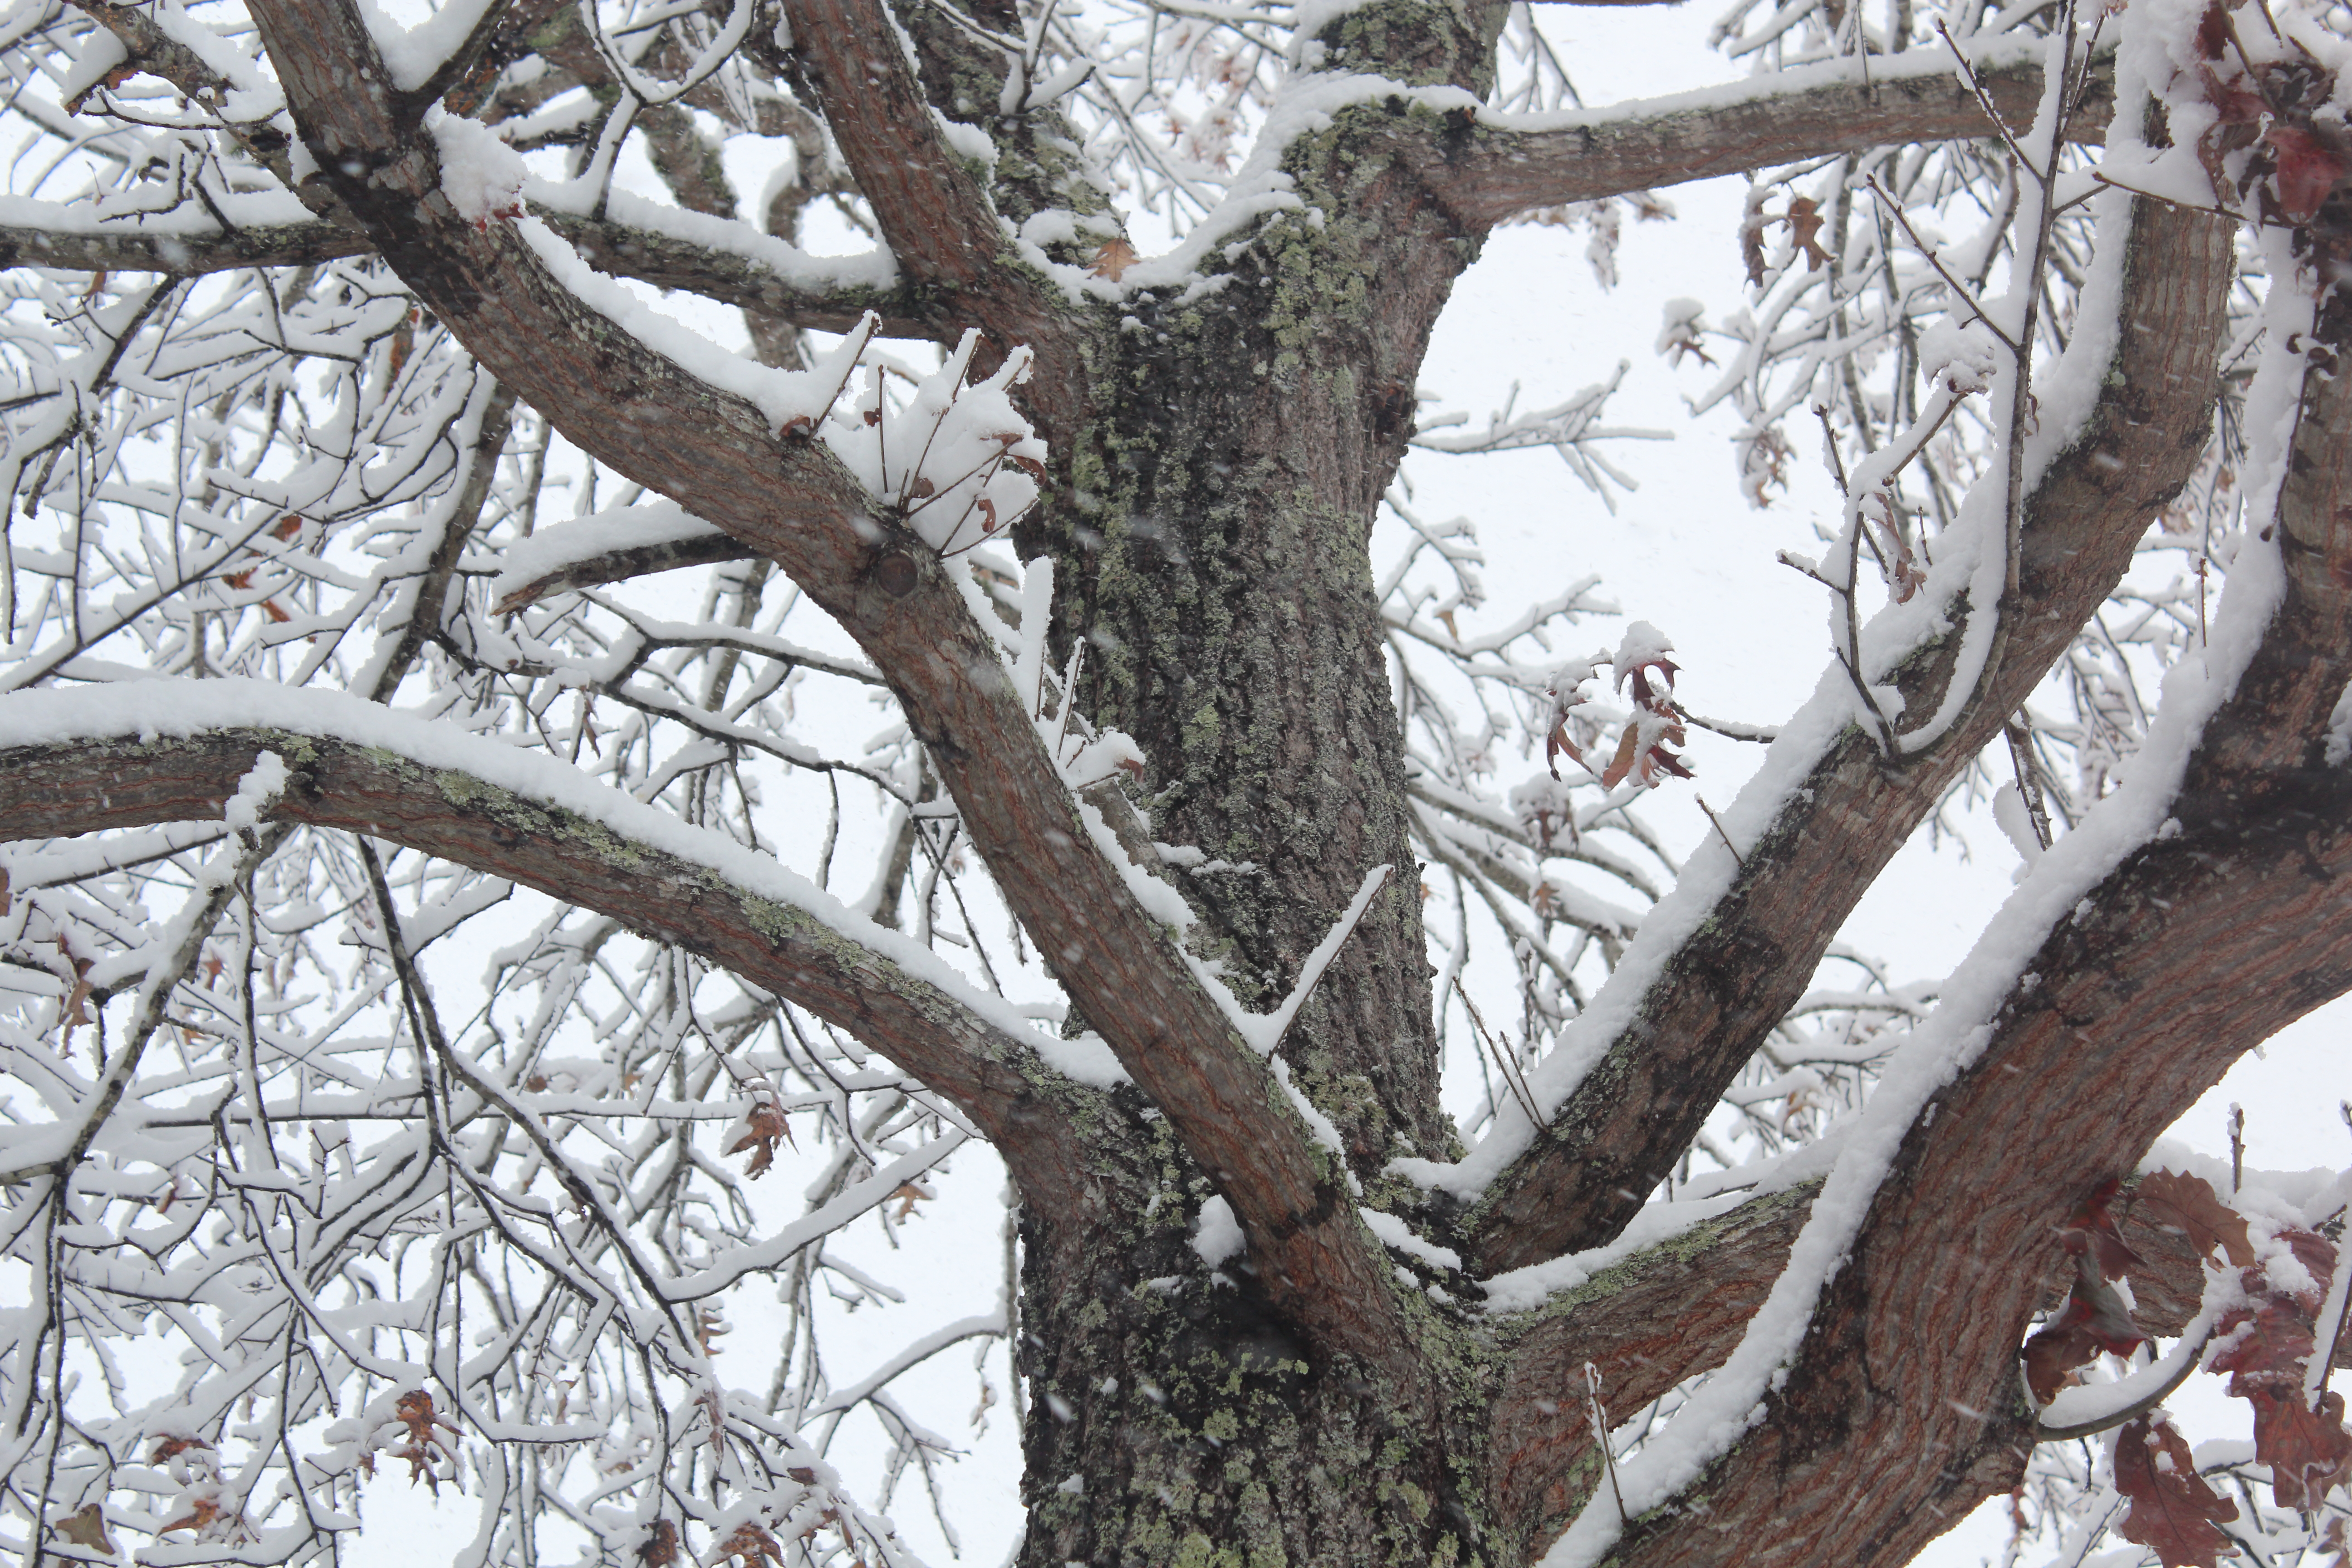
winter, snow, trees, branch, tree, woody plant, freezing, frost, twig, trunk, plant